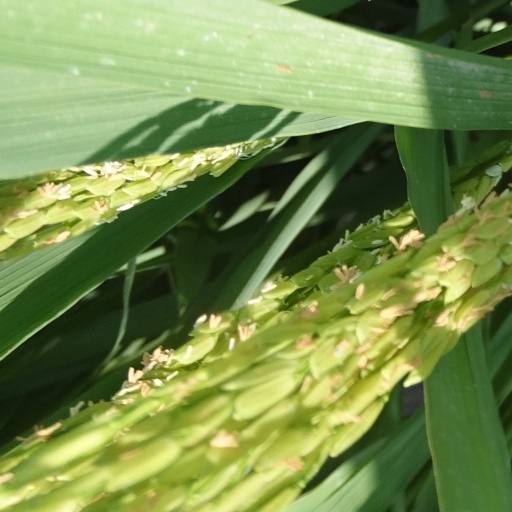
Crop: rice